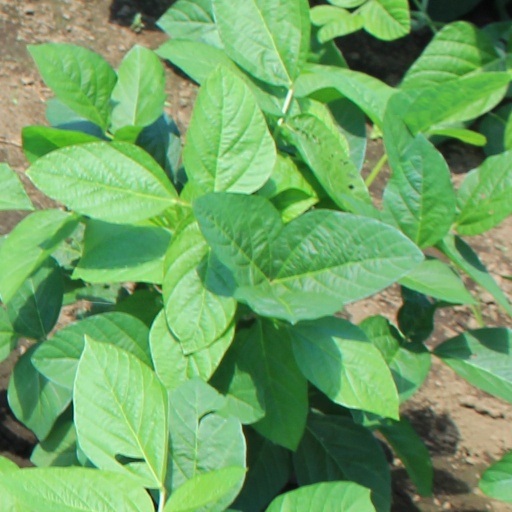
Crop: soybean